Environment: real
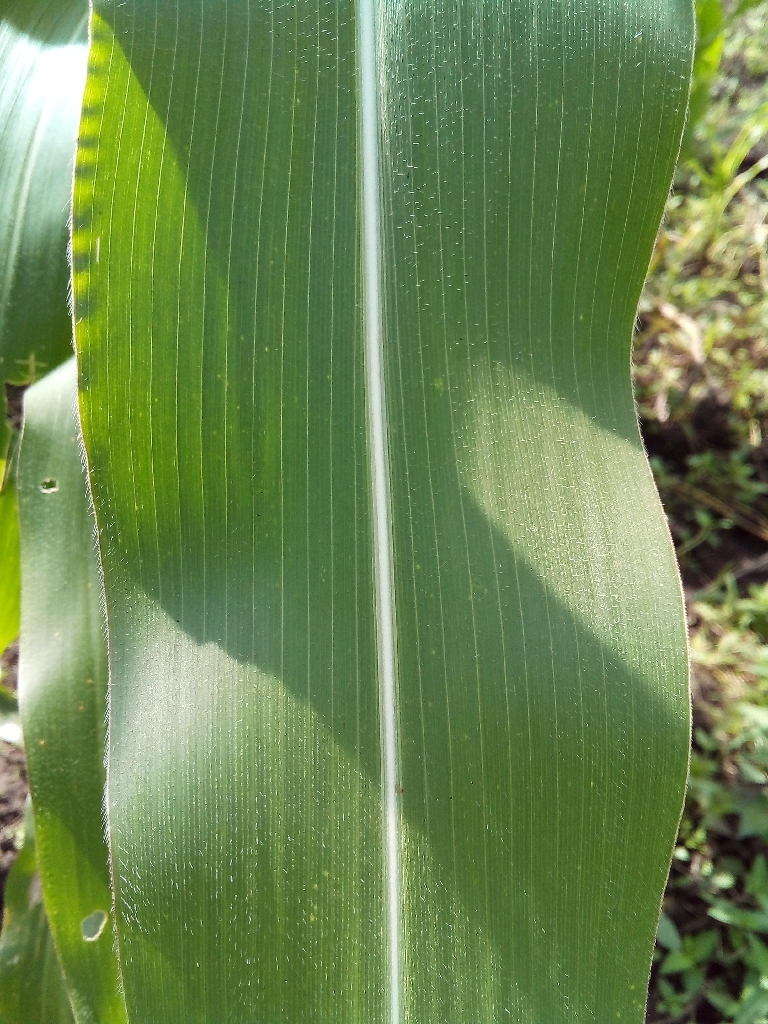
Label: healthy